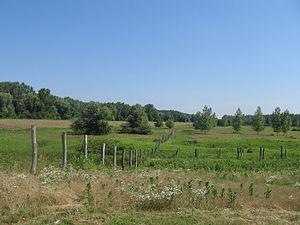
Karađorđevo est un village de Serbie situé dans la province autonome de Voïvodine. Il fait partie de la municipalité de Bačka Palanka dans le district de Bačka méridionale. Au recensement de 2011, il comptait 738 habitants.
Bačka Palanka est une ville et une municipalité de Serbie situées dans la province autonome de Voïvodine. Elles font partie du district de Bačka méridionale. Au recensement de 2011, la ville comptait 28 239 habitants et la municipalité dont elle est le centre 55 528.
Mladenovo est une localité de Serbie située dans la province autonome de Voïvodine. Elle fait partie de la municipalité de Bačka Palanka dans le district de Bačka méridionale. Au recensement de 2011, elle comptait 2 679 habitants.